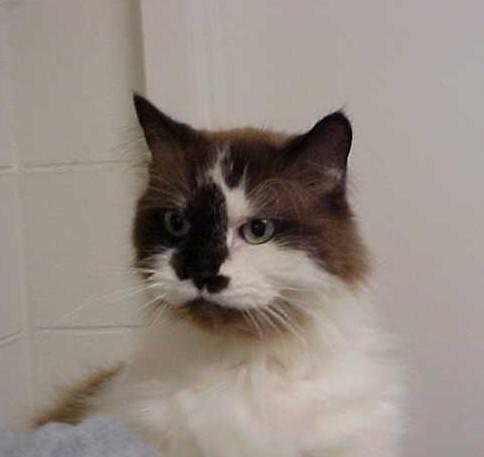
cat